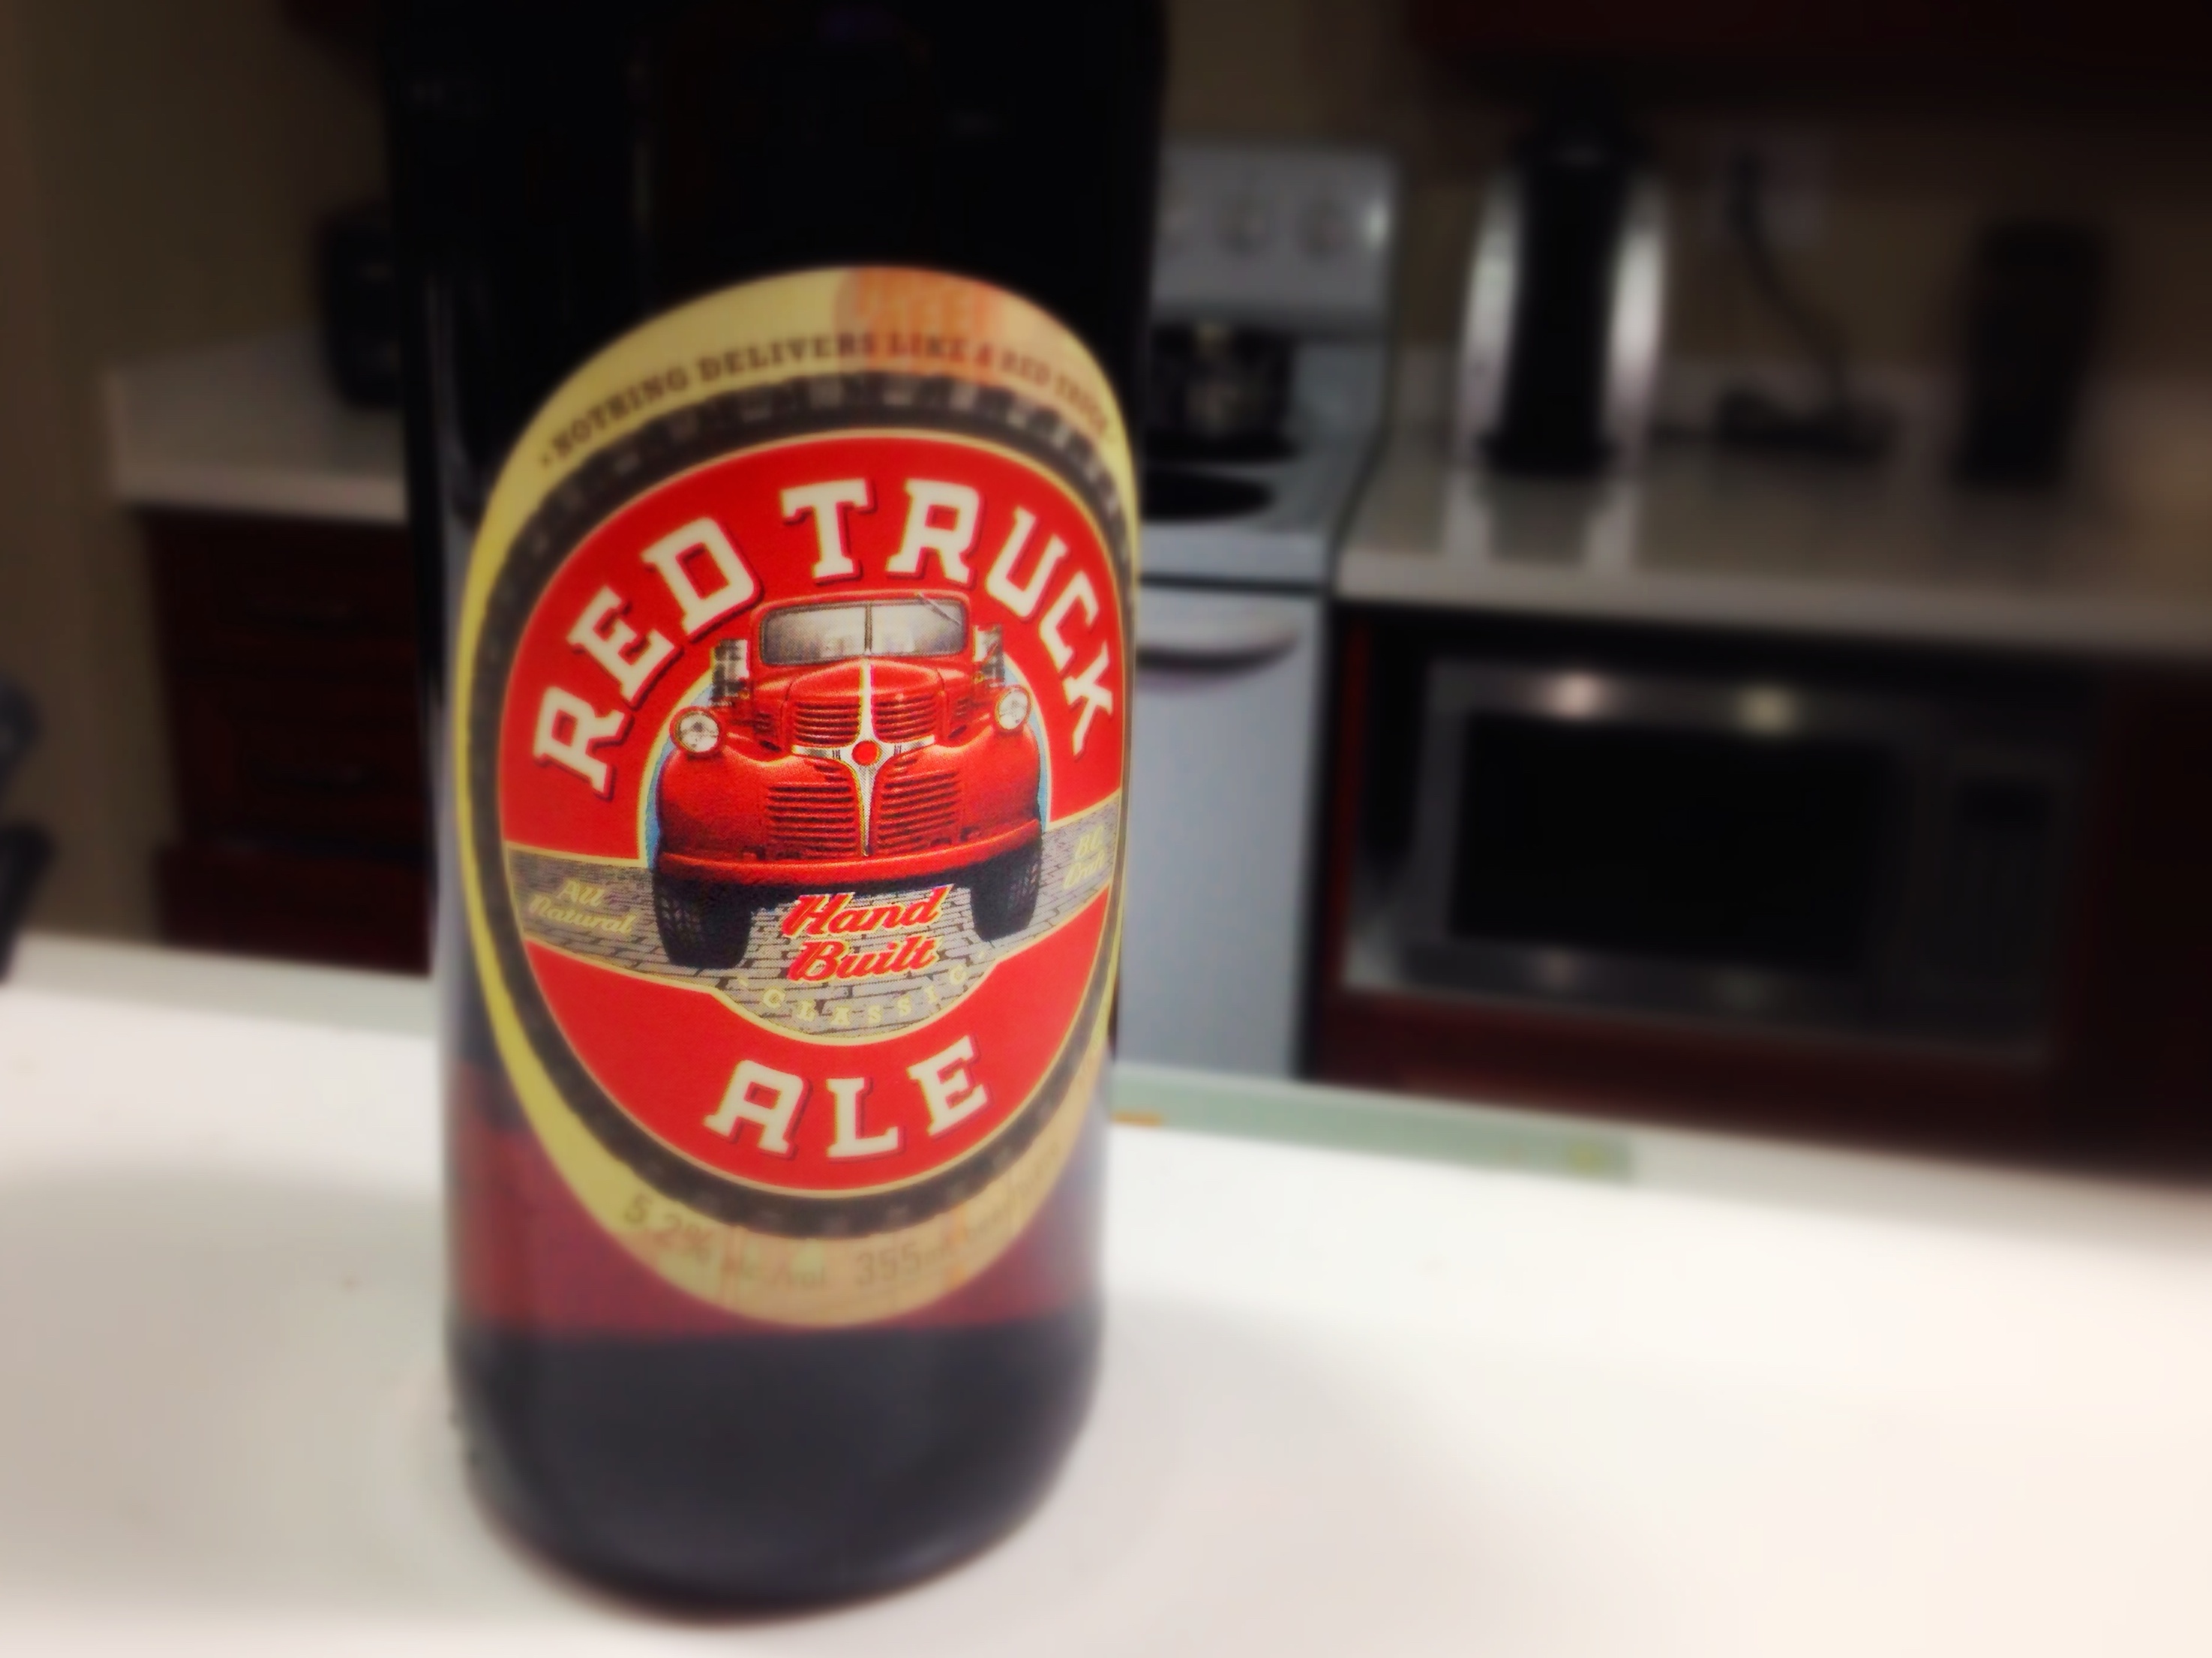
drink, bottle, beer, lager, beer bottle, liqueur, 2014365, stout, ale, alcoholic beverage, man made object